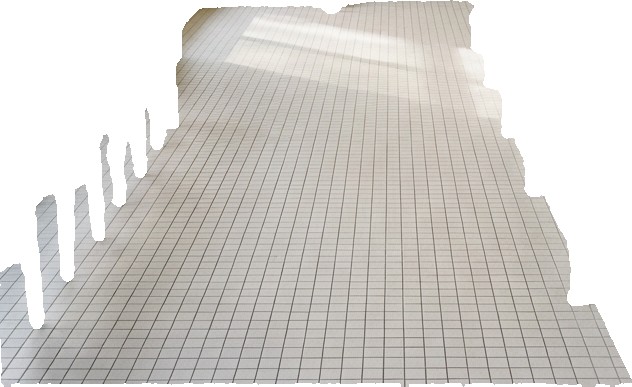
Surface category: floors